Peru national football team

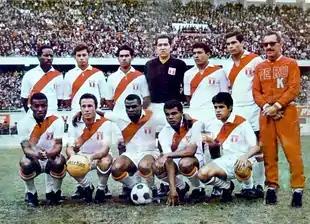
Peru in 1968, wearing their traditional kit. The distinctive red "sash" has been emblazoned across Peru's white shirts continuously since 1936.

Qualification for the FIFA World Cup finals continued being an elusive objective for Peru during the early 21st century. According to historian Charles F. Walker, player indiscipline problems marred Peru's national team and football league. Troubles in the FPF, particularly with its then-president Manuel Burga, deepened the crisis in Peruvian football—FIFA temporarily suspended the country from international competition, in late 2008, because the Peruvian government investigated alleged corruption within the FPF. Burga's twelve-year tenure as FPF president, deemed by journalists and the public as disastrous for the national team, despite a third place at the 2011 Copa América, ended in 2014. The FPF's new leadership appointed Juan Carlos Oblitas as the federation's new director and Ricardo Gareca as Peru's manager in March 2015. Sports journalists credited Gareca with revitalizing Peru's football prowess by improving the players' training and professional conduct. Under Gareca, Peru participated in the group stage of the Russia 2018 World Cup finals, and finished third and runners-up at the 2015 and 2019 Copa América's, respectively. After Peru narrowly missed qualification for the Qatar 2022 World Cup, losing the inter-continental play-off against Australia, the FPF appointed former team captain Juan Reynoso as Peru's new manager. Dissatisfied with results for the 2026 FIFA World Cup qualifiers, the FPF replaced Reynoso with Uruguayan Jorge Fossati in 2023 and then former national goalkeeper, Óscar Ibáñez, as interim.